Hansfield railway station

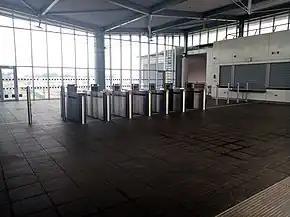
The stations interior, featuring a row of ticket gates and an unstaffed ticket office.

The station was planned by Fingal County Council as part of "Hansfield Strategic Development Zone". While the railway line was opened in September 2010 as planned, Hansfield station remained closed because no road access to the station from the surrounding housing estates existed. When funding was provided in 2011 for the access road, Iarnród Éireann took possession of land to proceed. The station opened on Friday 28 June 2013.